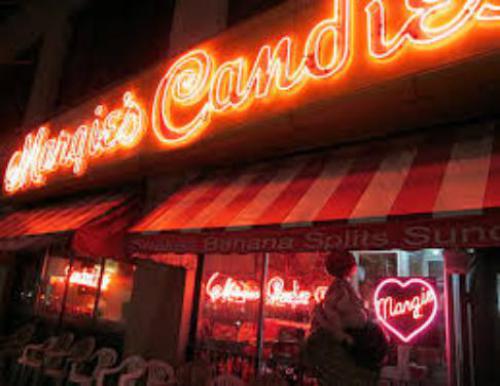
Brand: margie's candies
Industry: Food